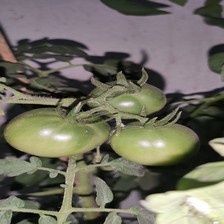
Label: tomato